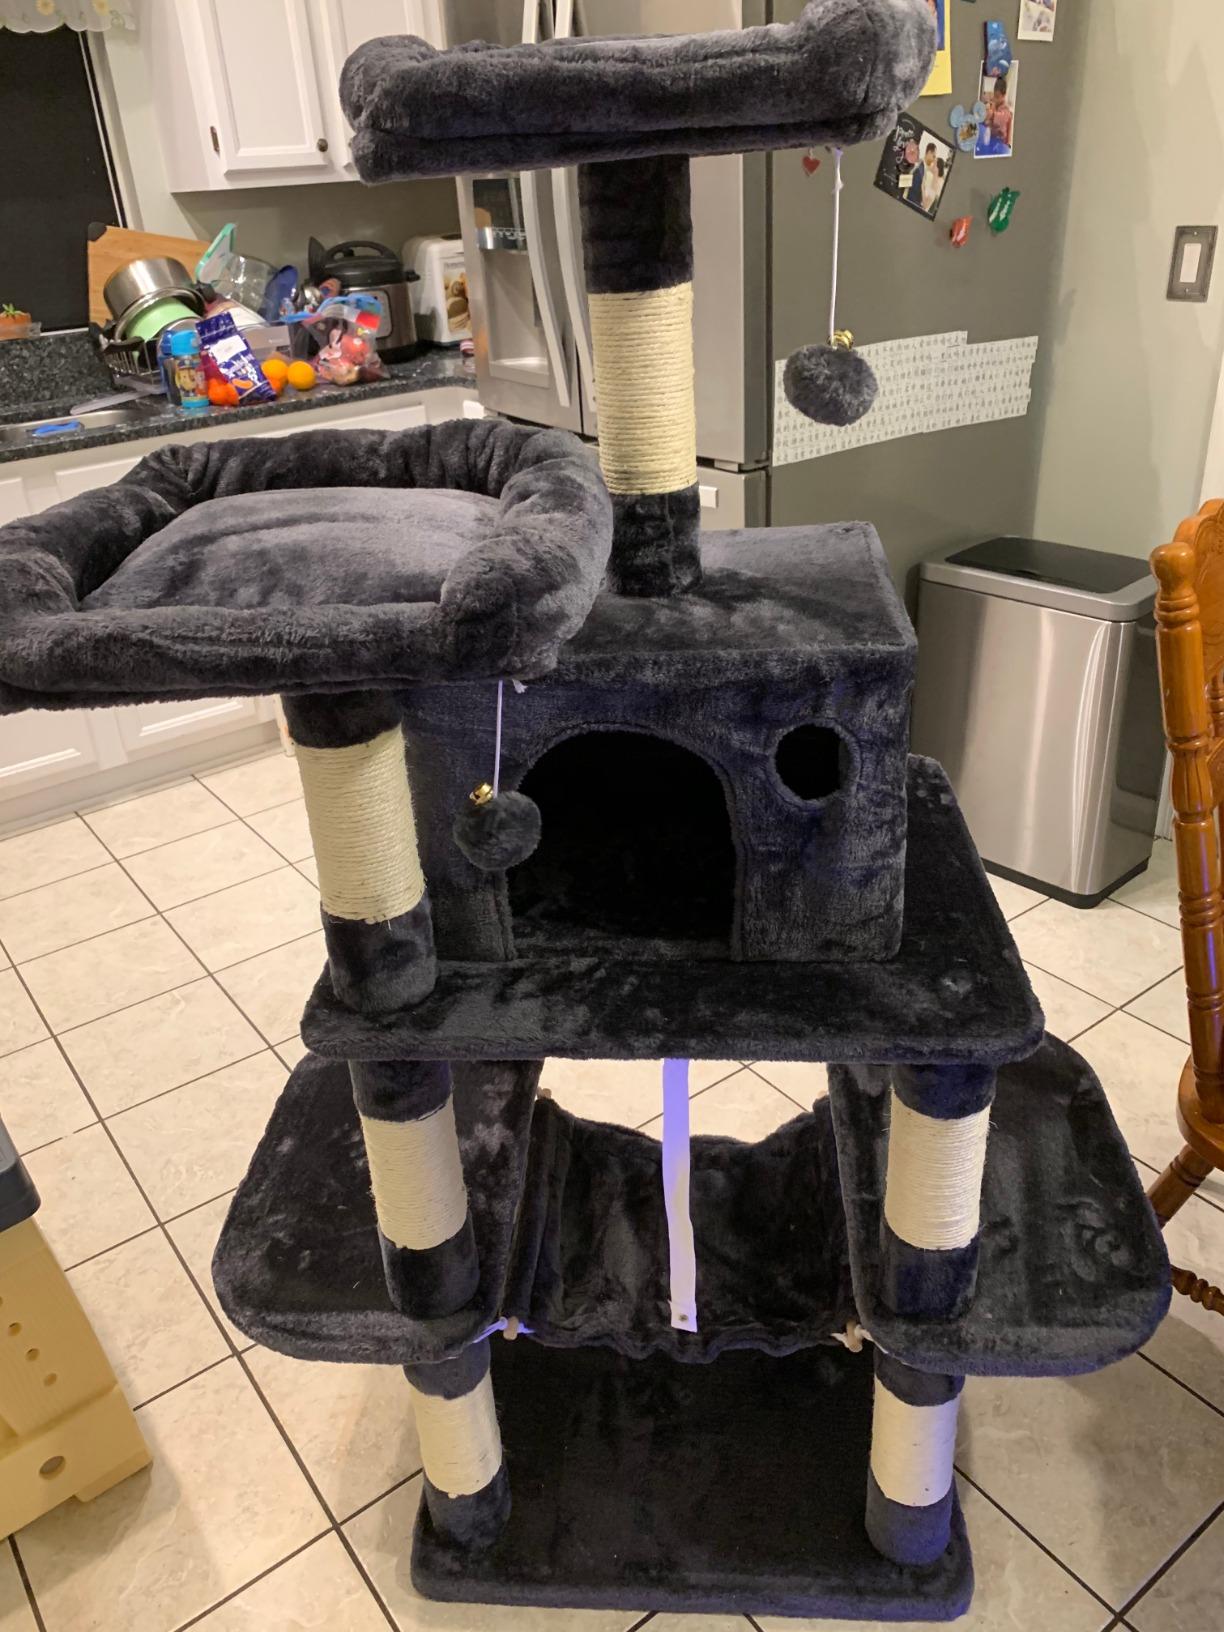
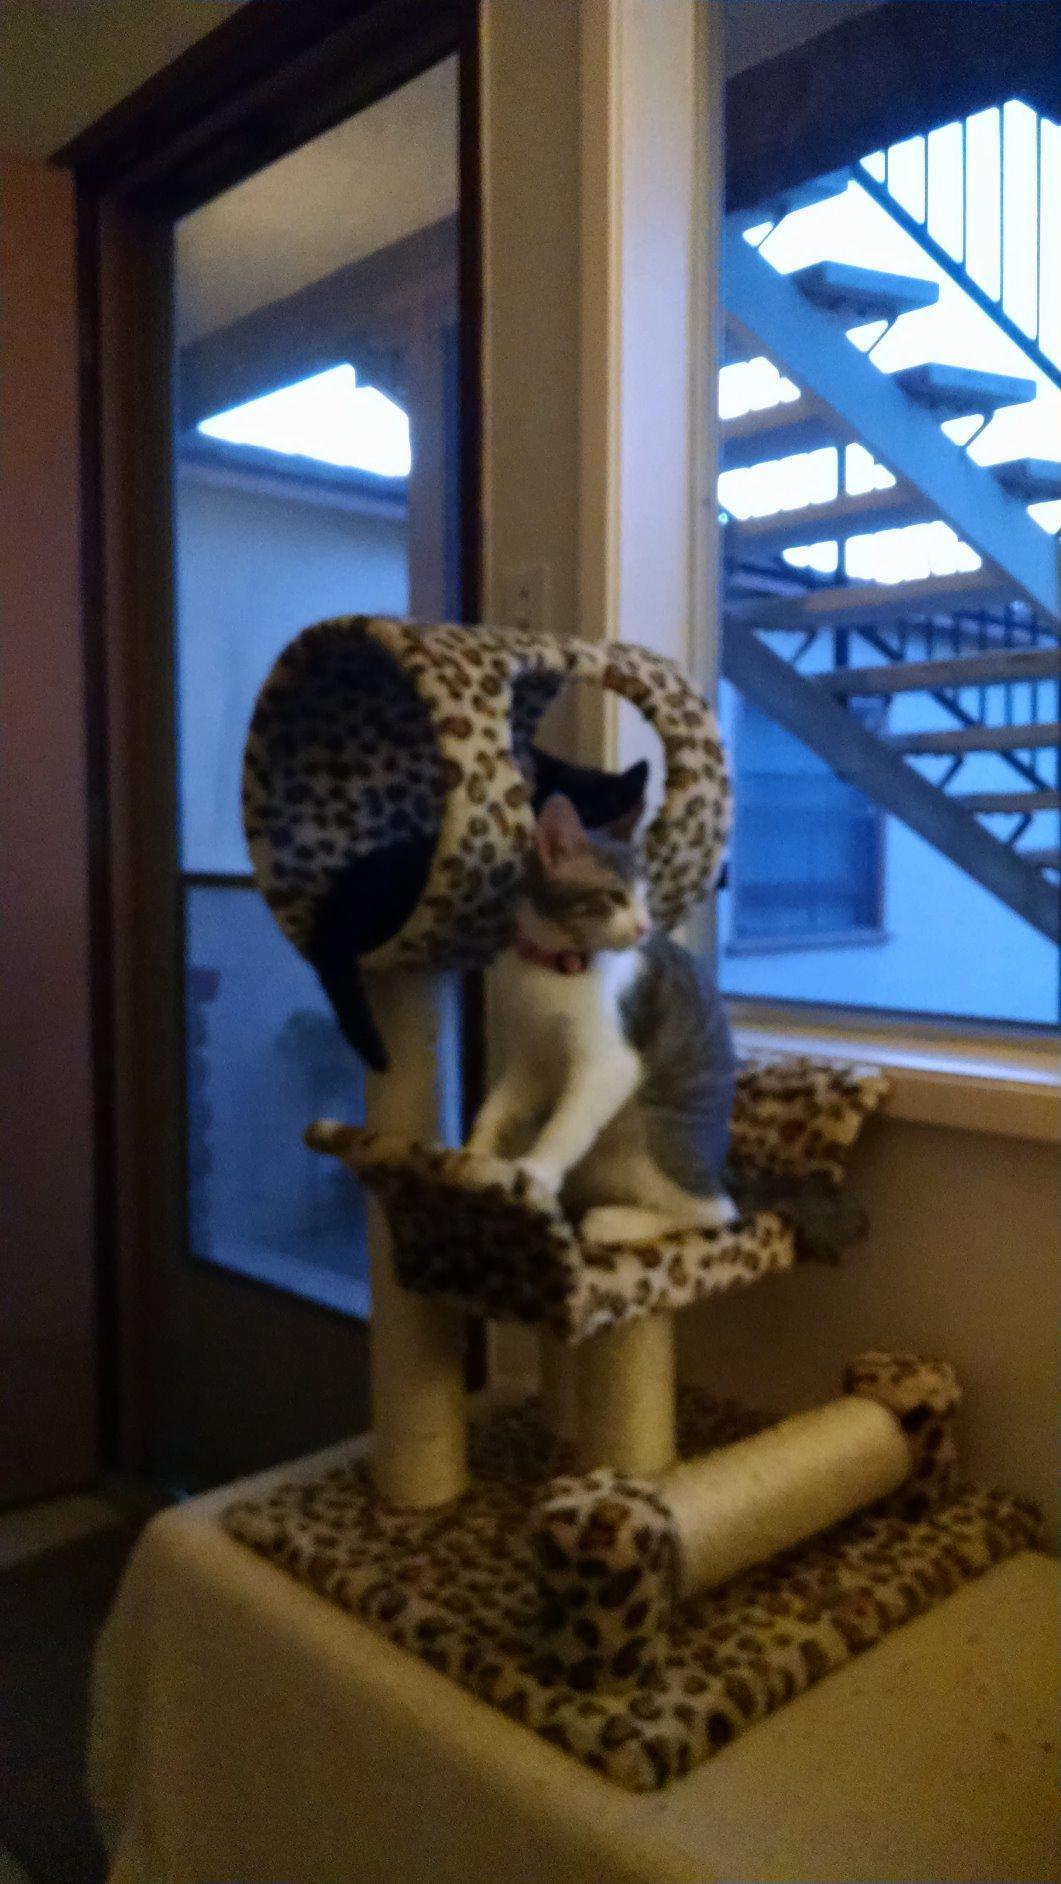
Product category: items_cat tree
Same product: no